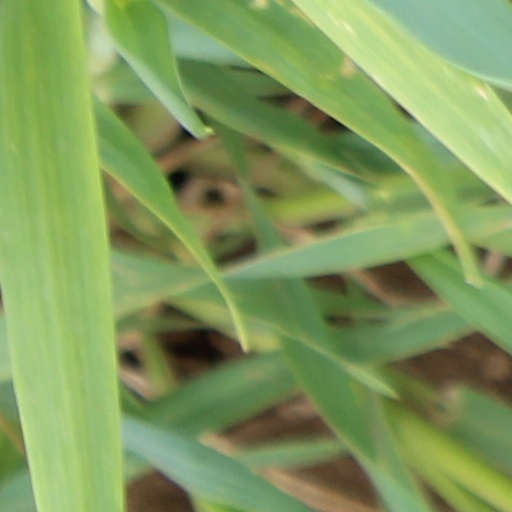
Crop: wheat